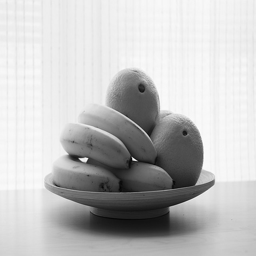
Improve that are on a plate on a bowl
A plate filled with bananas and oranges sitting on a table.
Bananas and oranges are grouped together on a plate.
a plate of bananas and oranges on a table
a bowl of fruit in black and white.